Chi Wang

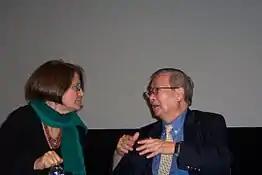
Panel discussion on The Red Detachment of Women on 11 November 2012 at Freer Gallery with Carma Hinton (left), Chi Wang (right)

Wang also compiled three bibliographies in the 1960s: 1) "Chinese Scientific and Technical Serial Publications in the Collections of the Library of Congress", 2) "Mainland China Organizations of Higher Learning in Science and Technology and their Publication: a Selected Guide", and 3) "Nuclear Science in Mainland China".